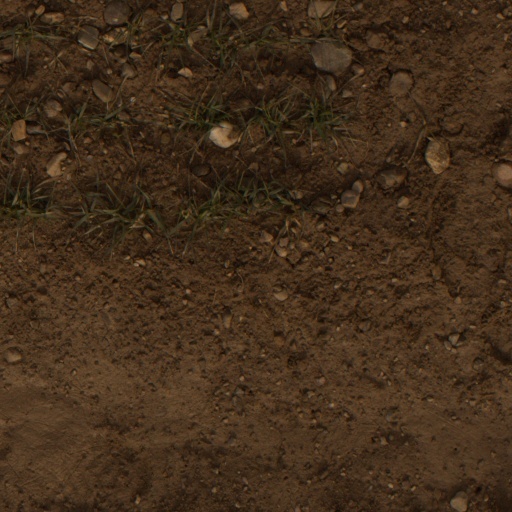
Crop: wheat